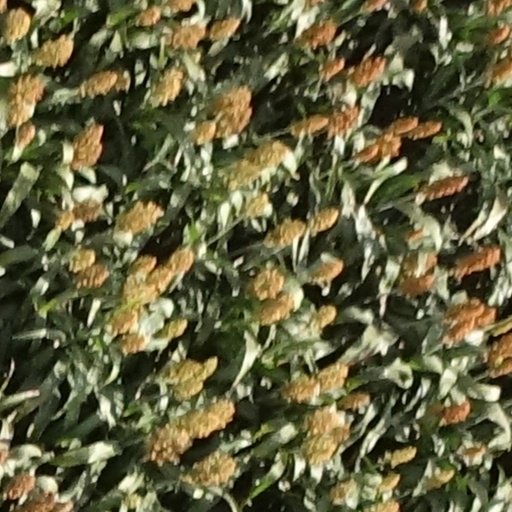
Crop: sorghum